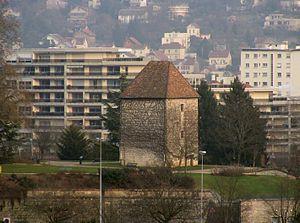
La tour Montmart, à Besançon (Doubs, France).
La Tour de Montmart est une tour de fortification de Besançon, datant vraisemblablement du XIIIᵉ siècle.